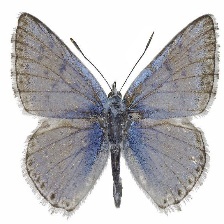
Species: CHALK HILL BLUE
Butterfly family (ImageNet category): lycaenid_butterfly